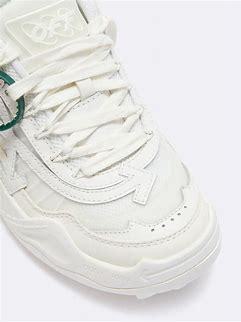
Brand: Off-White
Model: Off Odsy 1000